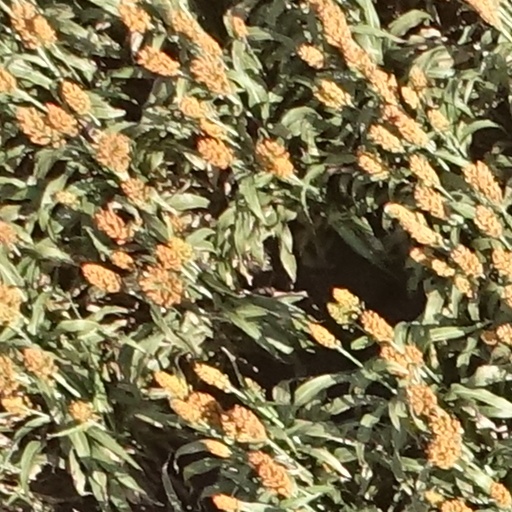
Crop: sorghum